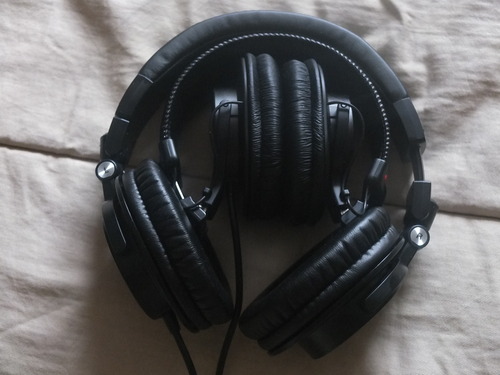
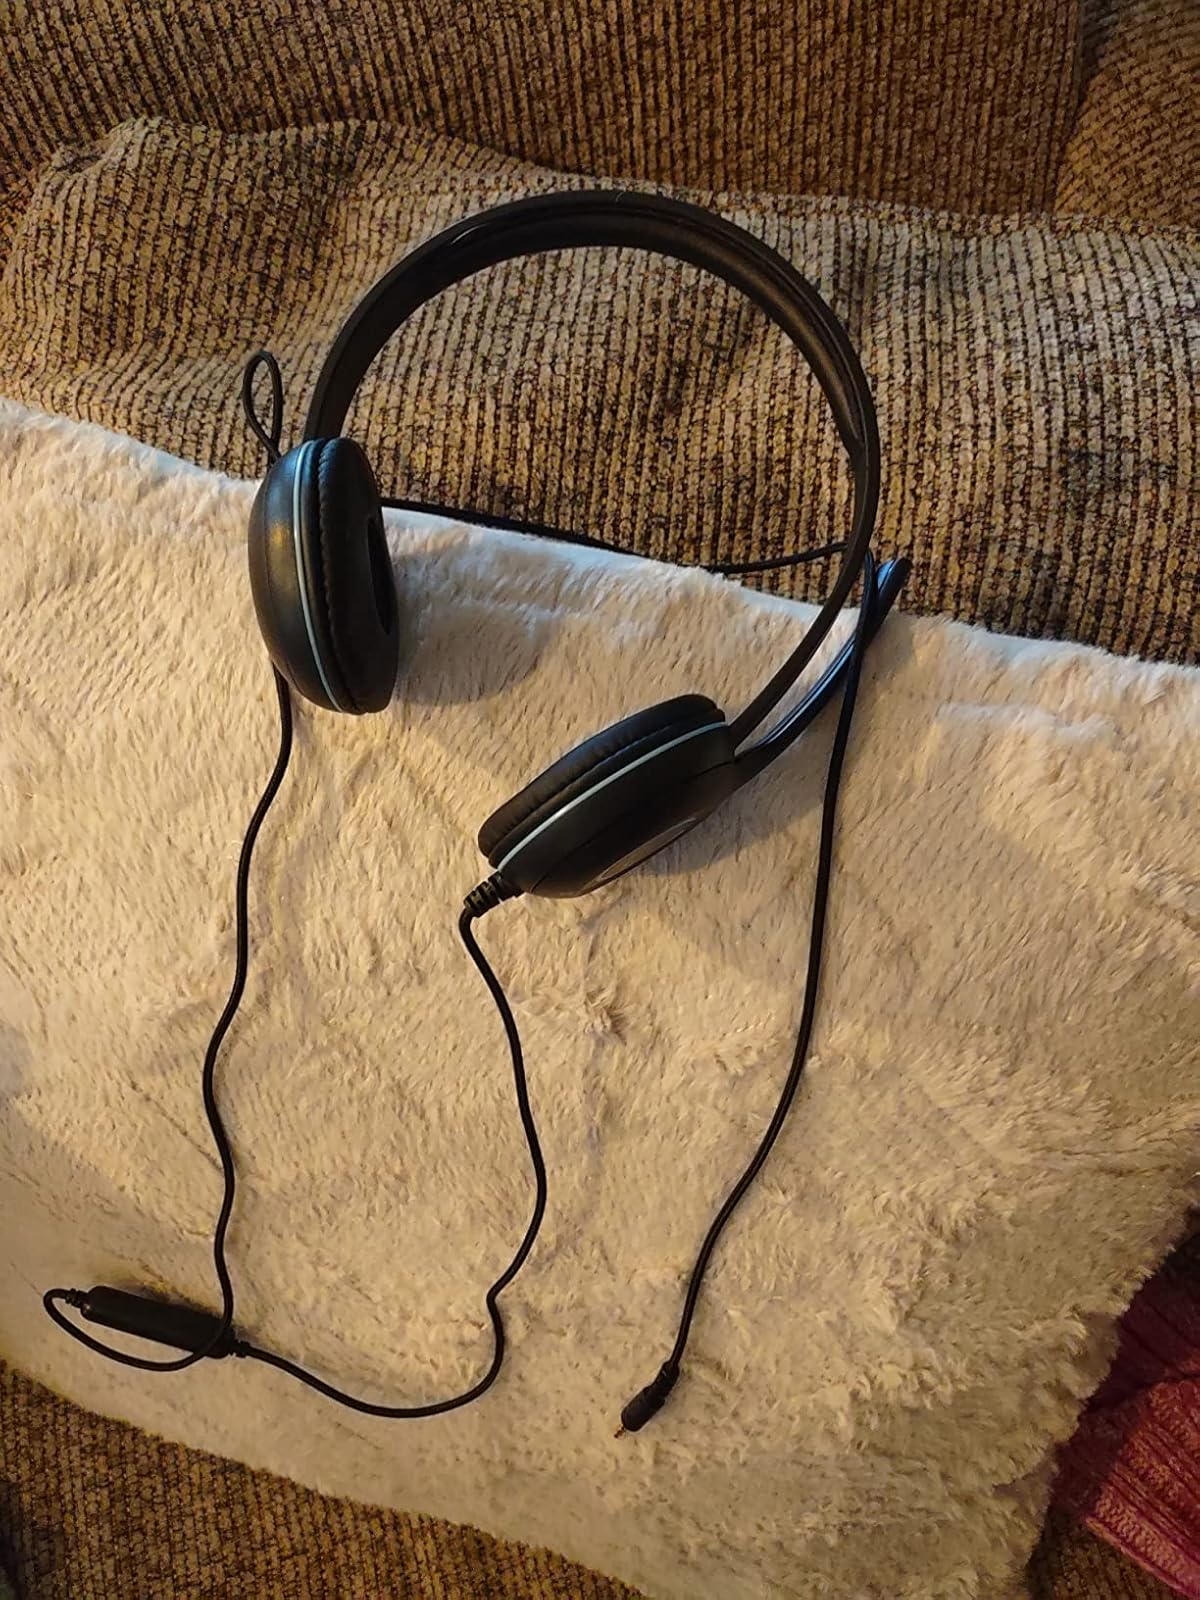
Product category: headphones
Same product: no